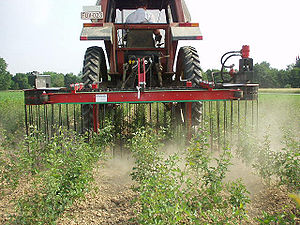
Ukrudtsbekæmpelse
En mekanisk ukrudtsbekæmpelsesmaskine.
Ukrudtsbekæmpelse er tiltag, som mindsker muligheden for at kulturplanter eller afgrøder mister terræn til ukrudt - eller fjernelse af planter eller alger, hvor mennesker ikke ønsker dem - fx mellem eller på fliser, på veje og stier.